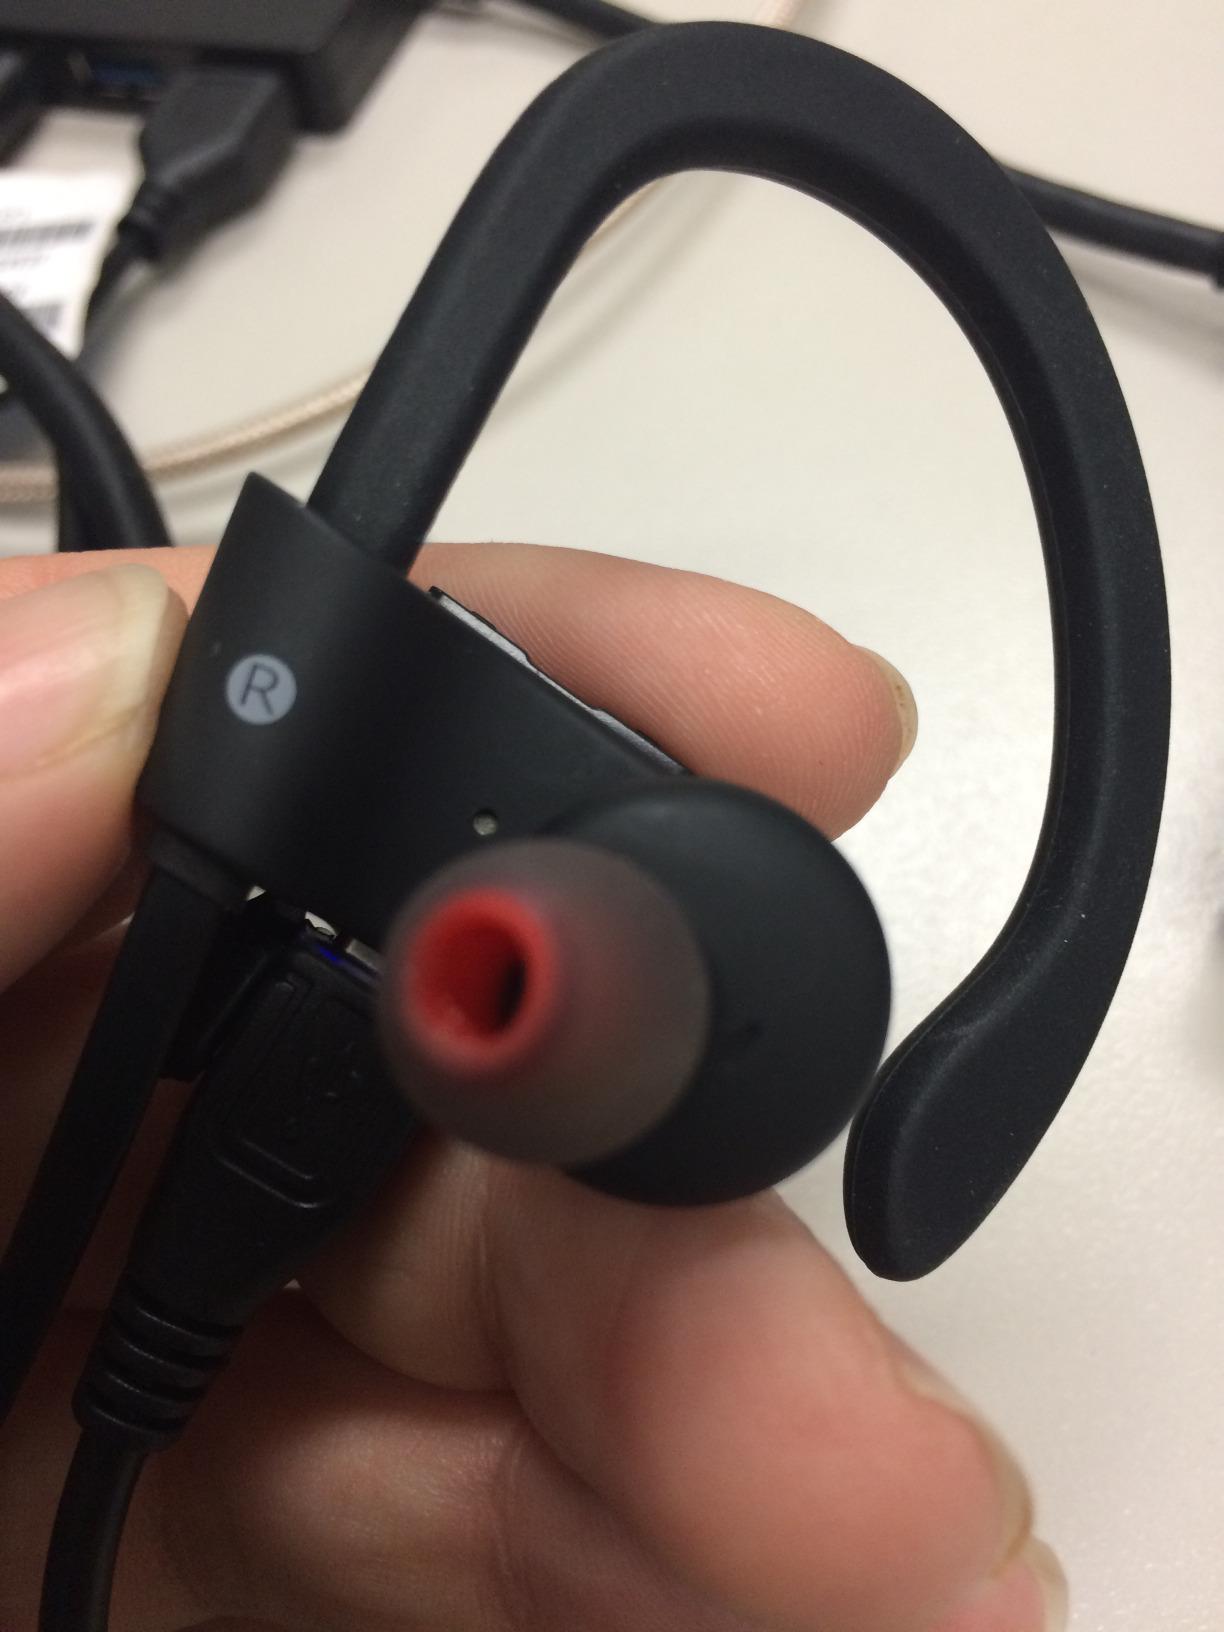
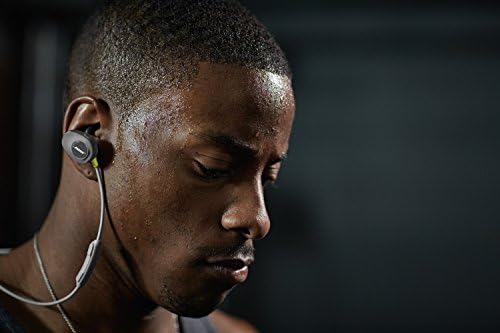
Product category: headphones
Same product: no